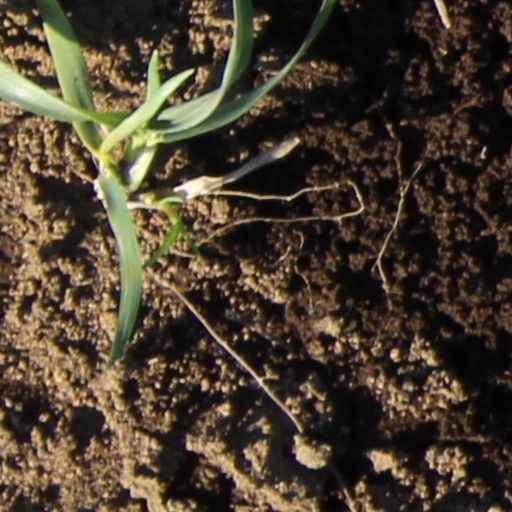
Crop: wheat